Vickram Bharrat

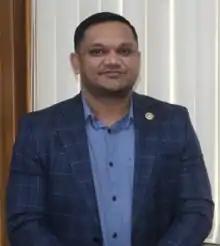
Bharrat in 2021

Vickram Outar Bharrat (born in Guyana) is a Guyanese politician.